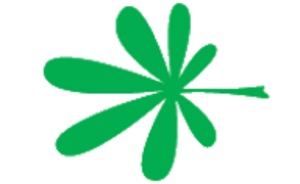
La forme foliaire, ou forme des feuilles, est une part de la morphologie végétale souvent utilisée dans la systématique ou classification des espèces. En effet, la forme des feuilles, qui comprend de nombreuses variantes, est souvent une des caractéristiques les plus visibles pouvant servir à identifier une espèce végétale. Leur forme, leur taille et leur surface, leur angle d'insertion, ainsi que leur distribution spatiale au sein de la couronne d'un arbre et sur les axes végétatifs sont les déterminants structurels de l'interception lumineuse et donc du rendement de la photosynthèse.